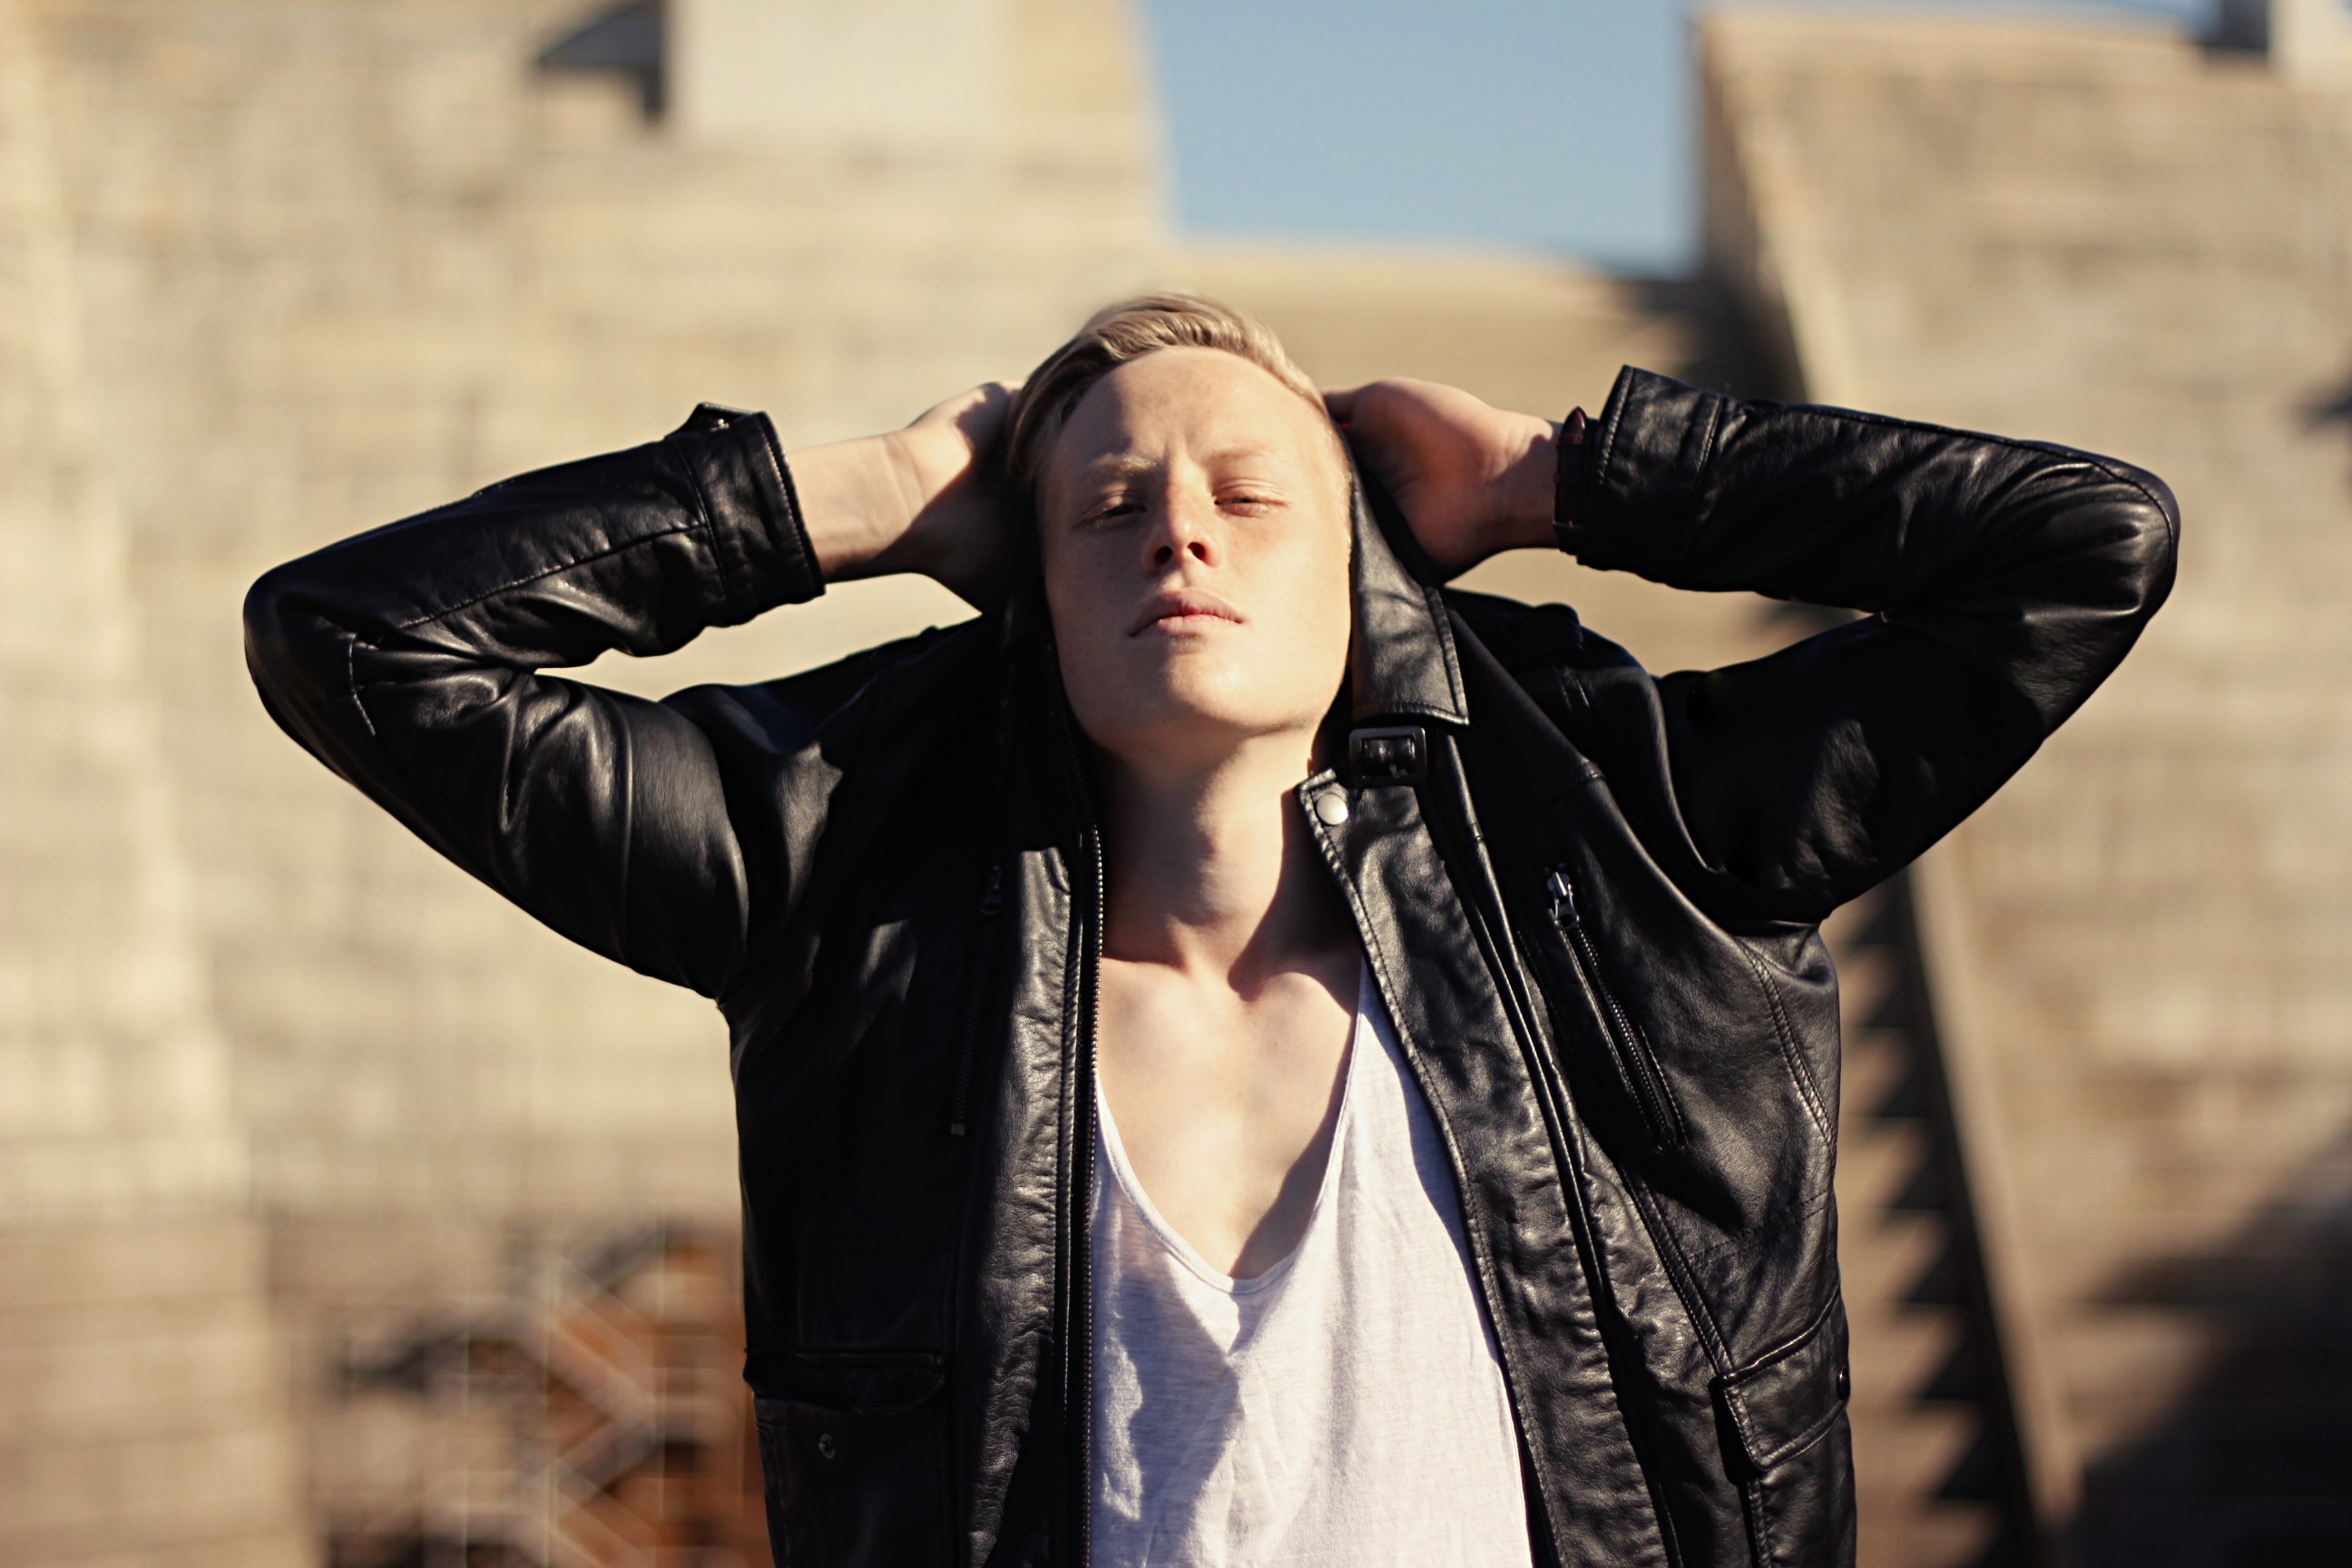
man, person, woman, leather, photography, portrait, model, spring, fashion, clothing, black, lady, photograph, beauty, photo shoot, portrait photography